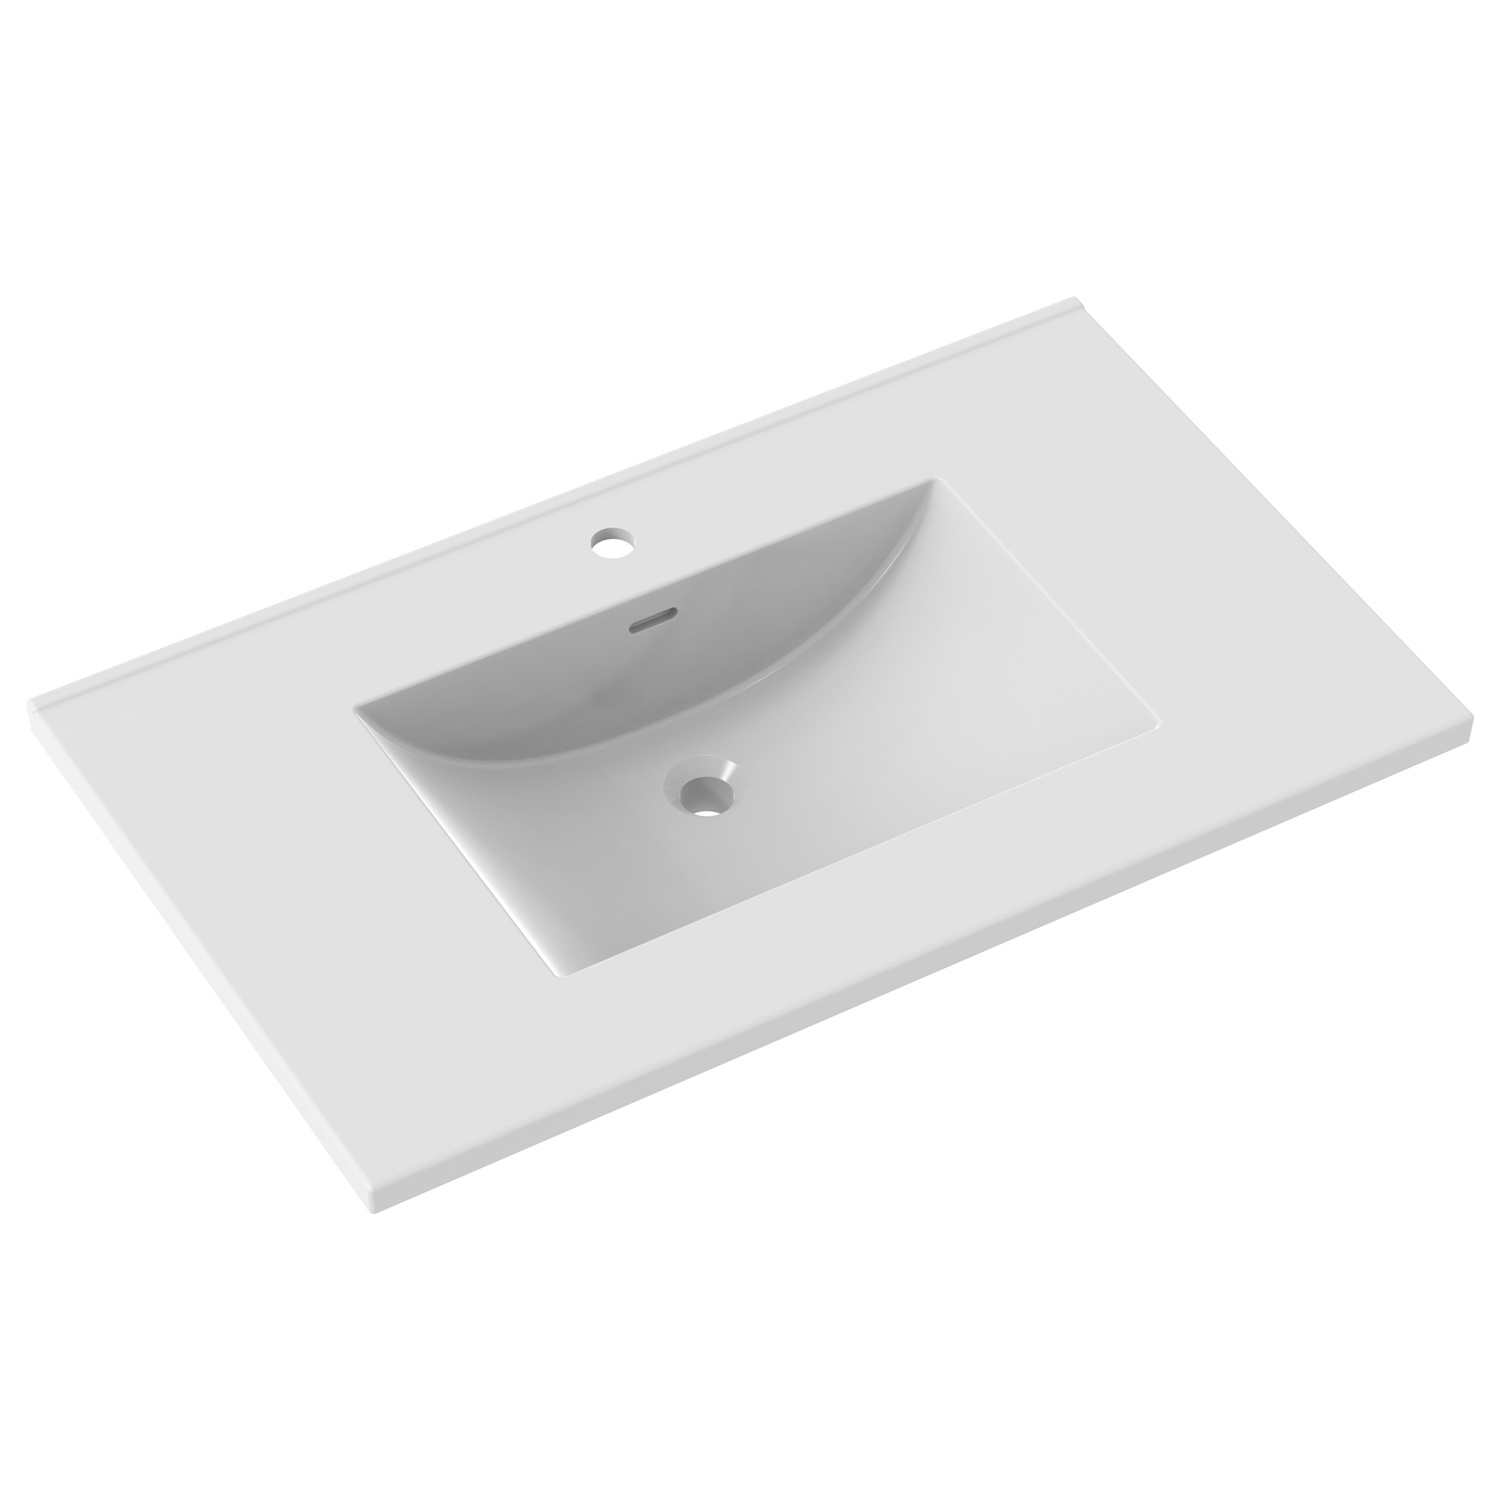
37" Ceramic Top 3 cm thickness
Barclay provides the designer appeal you've been searching for with the new ceramic tops. These drop-in basins feature sleek rectangular shapes in pristine vitreous china. Designed for drop-in installation Crafted from vitreous china Overall dimensions 37" W x 22" D x 7-1/8" H 3 cm thickness Pre-drilled overflow Faucet sold separately Drain not included
Brand: Barclay Products Limited
Category: Hardware > Plumbing > Plumbing Fixtures > Sinks > Bathroom Sinks